Virginia Street Bridge

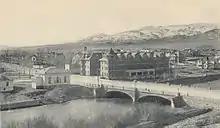
The Virginia Street Bridge, .

Built in 1905, the current Virginia Street Bridge is the fifth in a series of bridges to have been built in downtown Reno. The first was a wooden bridge built in 1860 by Charles W. Fuller and was hence called Fuller's Crossing. After it was destroyed by a flood, a second bridge, a toll bridge, was built and sold to Myron Lake in 1861, although in 1867 it was also destroyed by a flood. Even though it was replaced by yet another bridge, it became unneeded after the arrival of the Transcontinental Railroad. In 1877, the Washoe County authorized the creation of a new tied-arch bridge made of iron. In 1905, the iron bridge was moved and the most long-lived bridge, designed by San Francisco architect John B. Leonard, was built by Cotton Brothers and Company of Oakland, California.